The Zoologist's Guide to the Galaxy

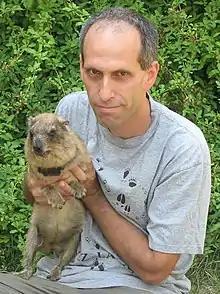
Dr Arik Kershenbaum with a collared rock hyrax

Kershenbaum is a College Lecturer at Girton College, University of Cambridge, and an academic visitor at the Department of Zoology. He studies animal communication and particularly the vocal communication of wolves and dolphins.